Watergate complex

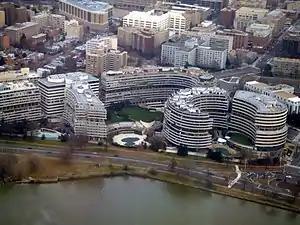
Aerial view of the Watergate complex in January 2006

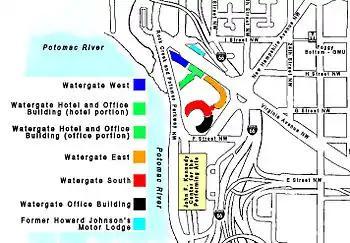
Map of the Watergate complex, showing the former Howard Johnson's Motor Lodge to the north, the Kennedy Center to the south, and the Potomac River to the west.

The Watergate complex is a group of six buildings in the Foggy Bottom neighborhood of Washington, D.C., United States. The complex includes a development of cooperative apartment residences. It also includes a hotel and an office building, which was the location of the Watergate burglary on June 17, 1972, which led to the resignation of U.S. president Richard Nixon two years later, on August 8, 1974 and serves as the basis for the complex's infamy. The complex covers a total of 10 acres (4 ha) just north of the John F. Kennedy Center for the Performing Arts.